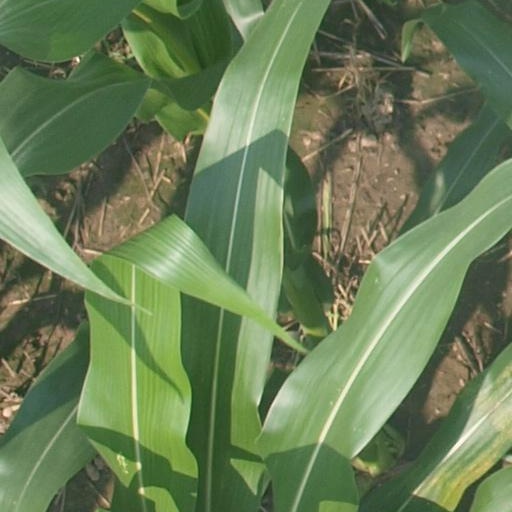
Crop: maize; corn